Cecil Madigan

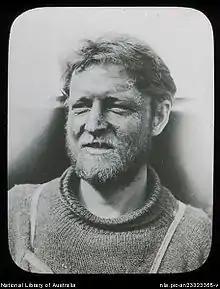
Cecil Madigan's frostbitten face, Adelie Land (Australasian Antarctic Expedition, 1911-1914), by Frank Hurley.

Cecil Thomas Madigan (15 October 1889 – 14 January 1947) was an Australian explorer and geologist, academic, aerial surveyor, meteorologist, author and officer of the British army. He was born in Renmark, South Australia. His family had associations with William Benjamin Chaffey.